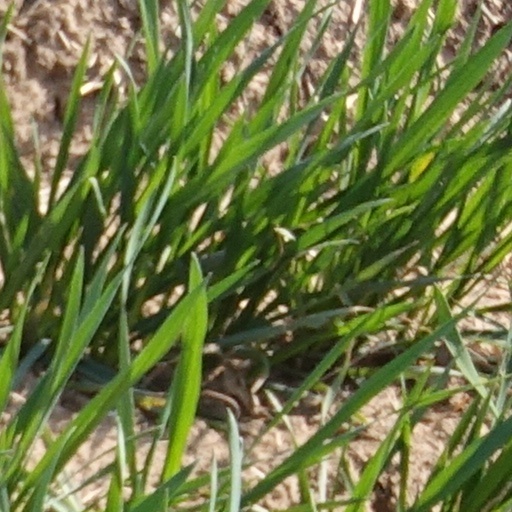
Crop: wheat